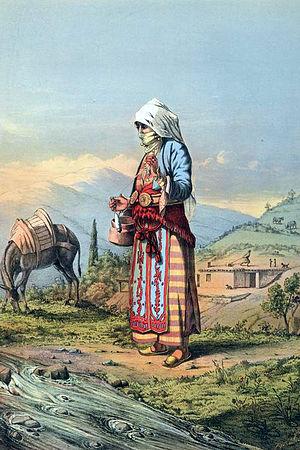
L'économie de l'Empire ottoman concerne les différents aspects de la vie économique d'un État, l'Empire ottoman, qui a existé de 1299 à 1923, couvrant de vastes régions de l'Europe balkanique, du Moyen-Orient et de l'Afrique du Nord. L'État ottoman tirait l'essentiel de ses revenus de l'expansion militaire et de la fiscalité. Sa base économique reposait avant tout sur l'agriculture, puis sur l'industrie, les mines et le commerce. Son système de redistribution, différent de la féodalité européenne, passait avant tout par l'État. Dès le XIVᵉ siècle, l'État ottoman procède à des recensements pour faciliter la perception des impôts et le financement de l'armée par le système du timar.